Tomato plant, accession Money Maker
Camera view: bottom (45 deg); turntable rotation: 0 degrees
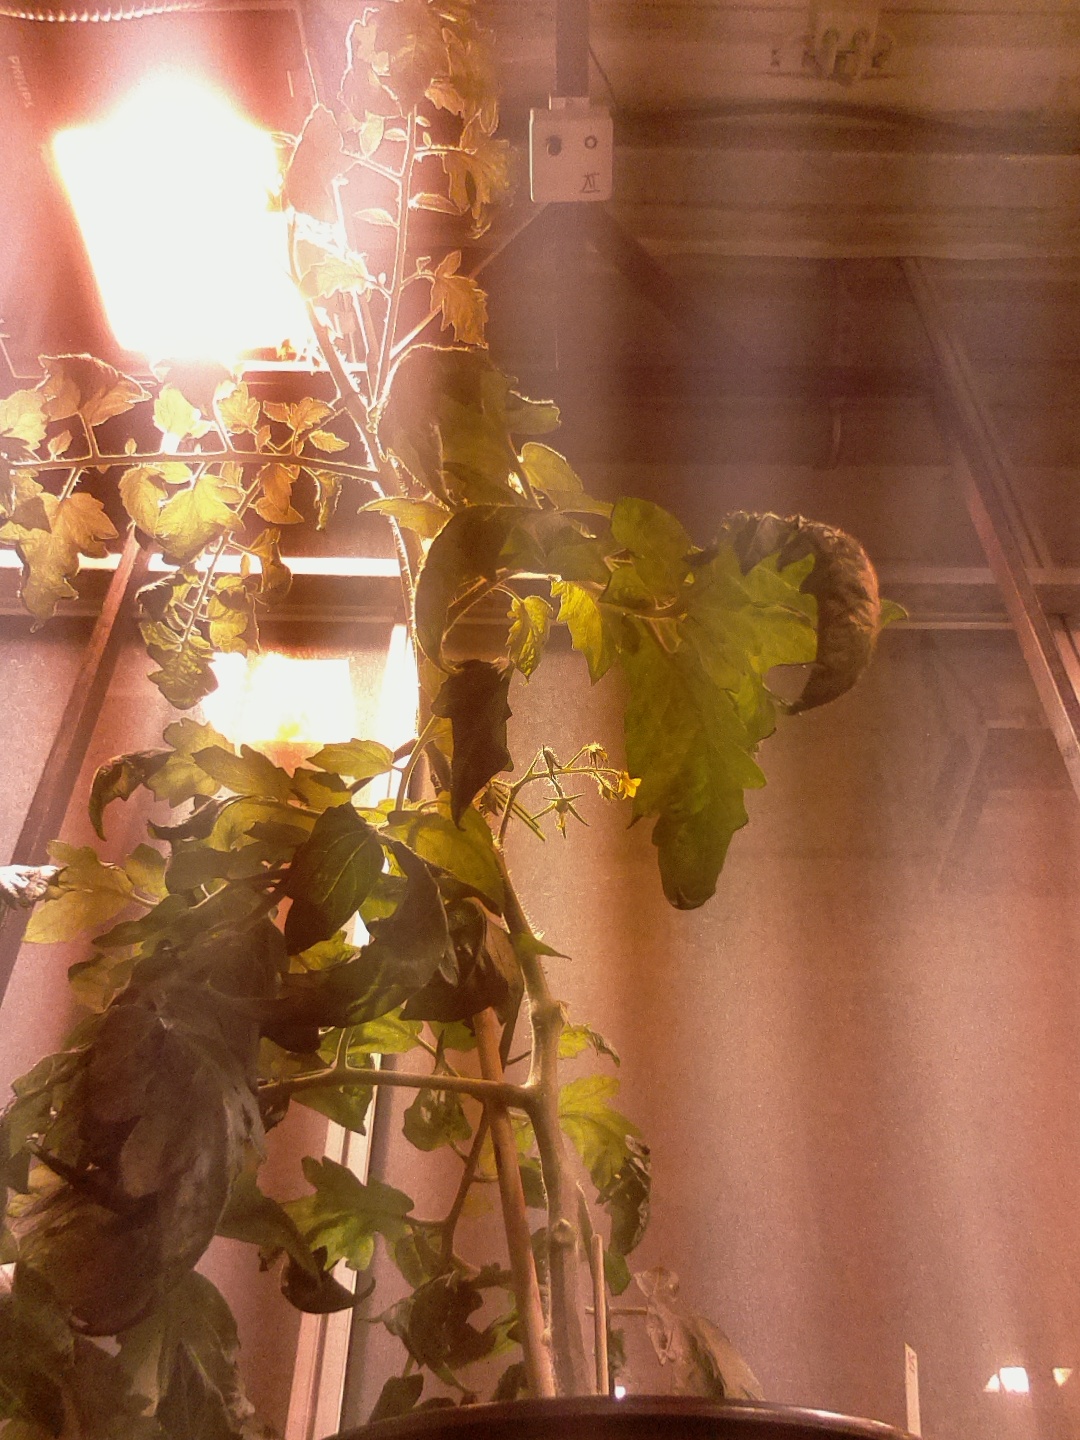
BBCH growth stage 70: Fruits at the main stem or branches visibles